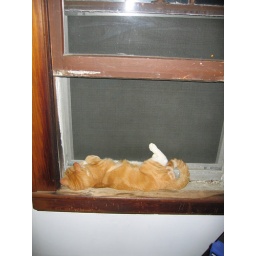
Calvin in the window of my old office